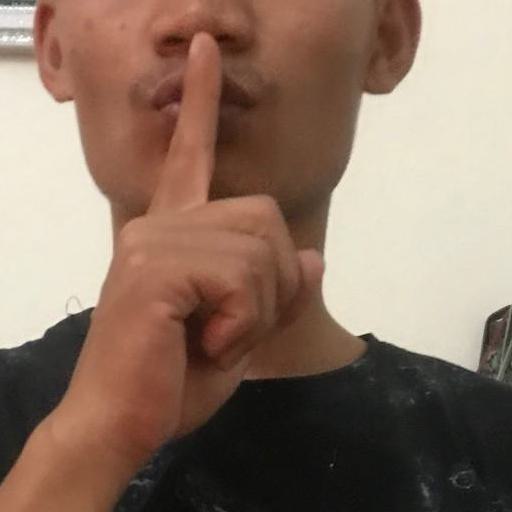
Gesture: mute